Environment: real
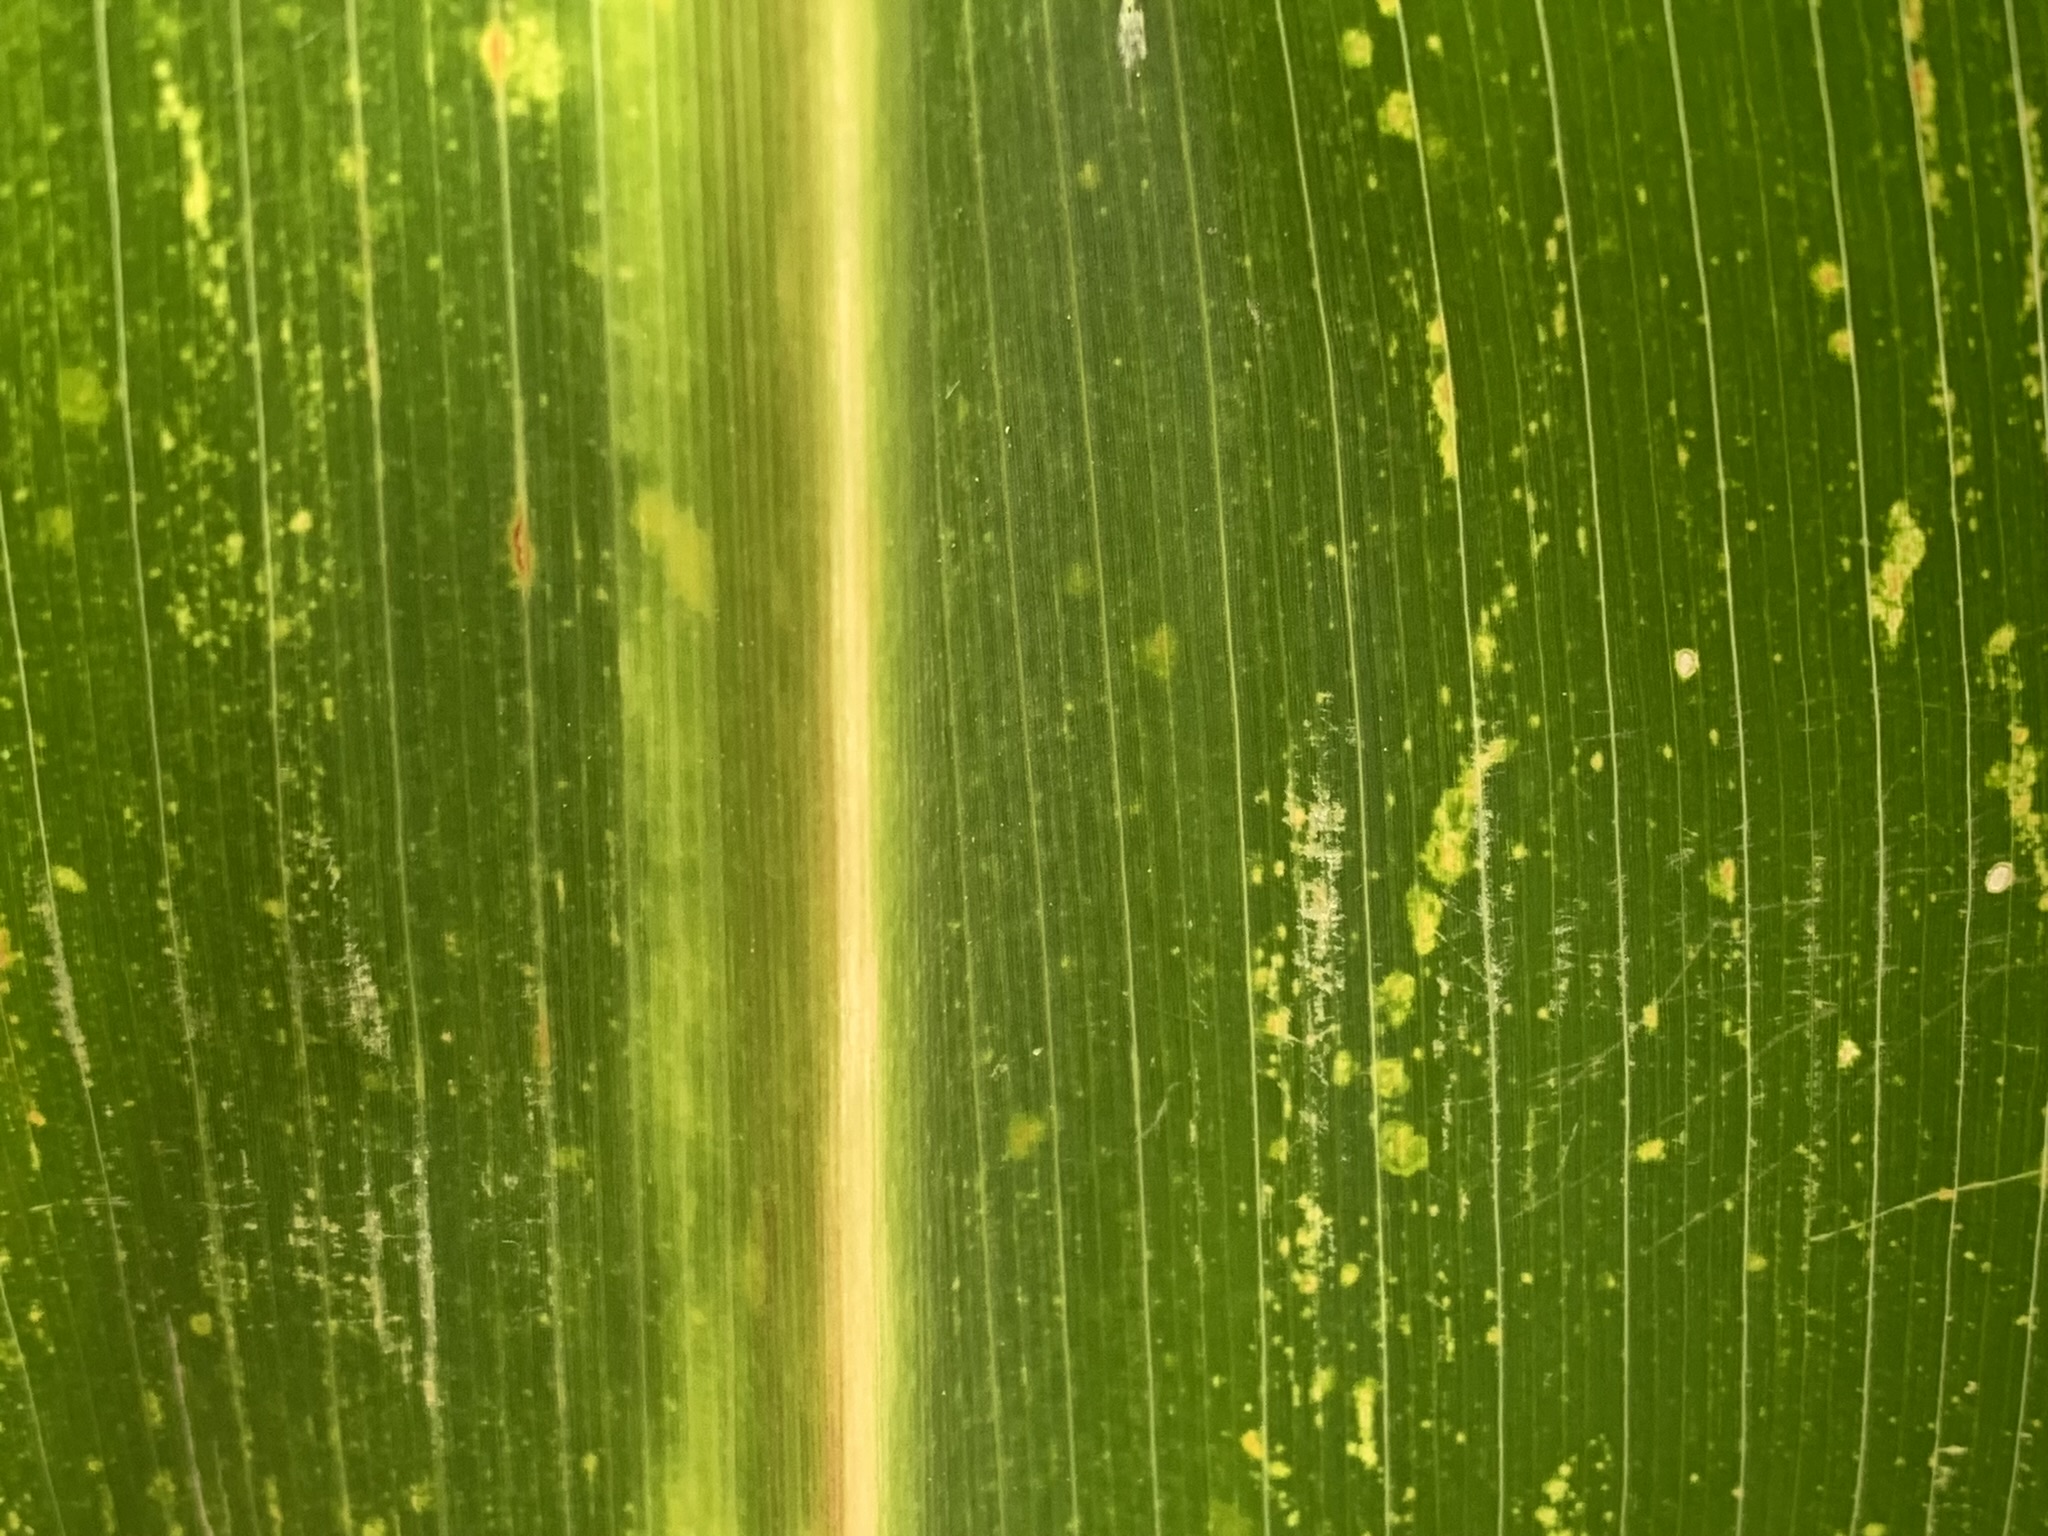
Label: lethal_necrosis